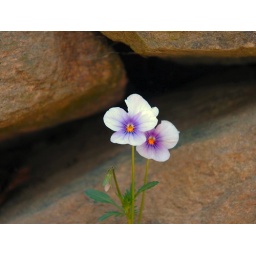
Viola in a rock wall